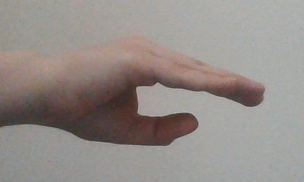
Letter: jeem